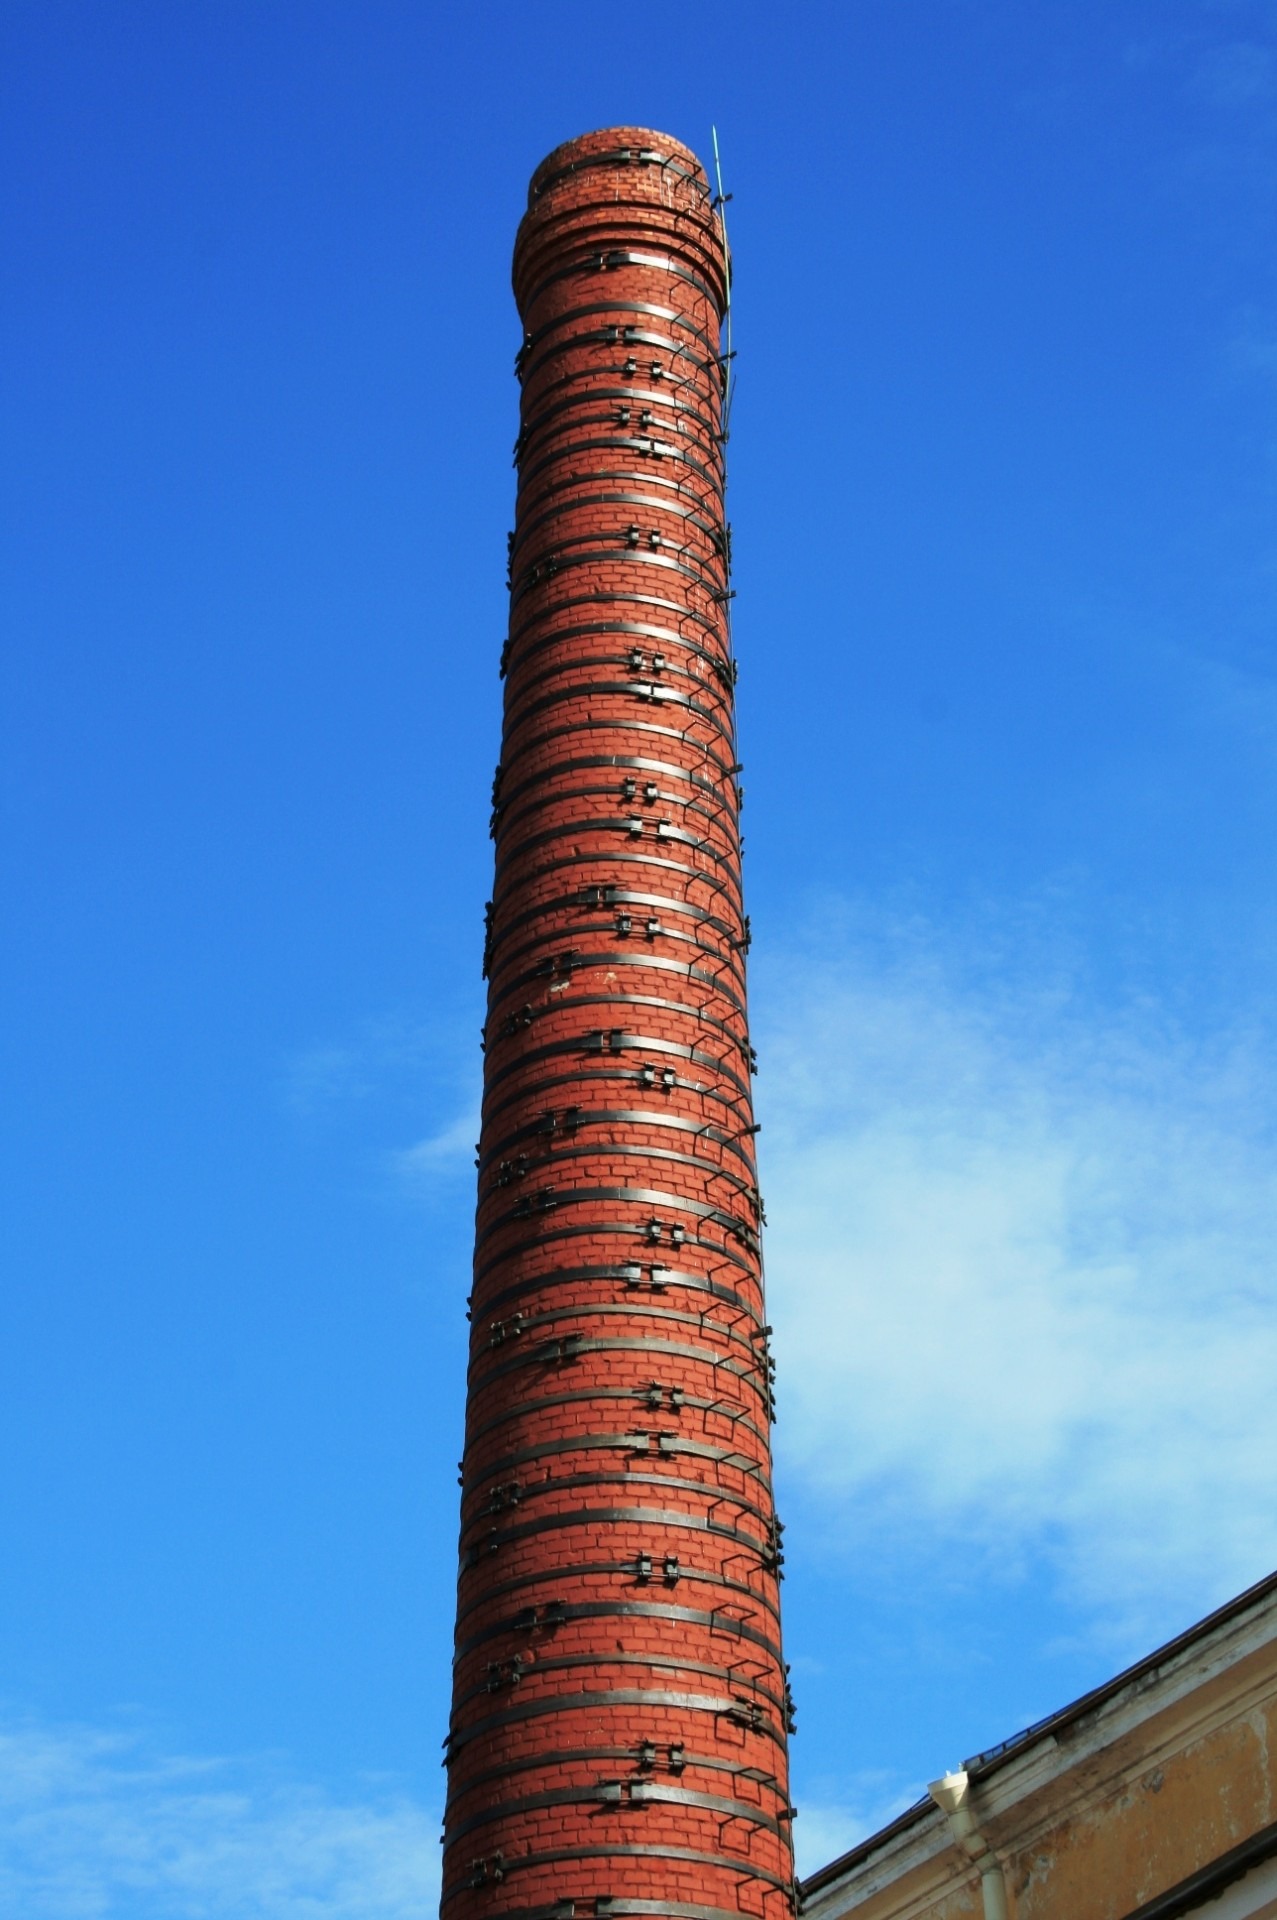
structure, sky, skyscraper, column, red, tower, chimney, landmark, blue, brick, smokestack, tall, outdoor structure, cylindrical, circumventing metal ties